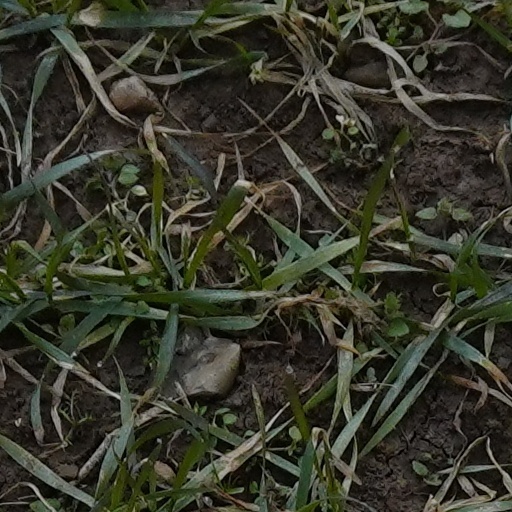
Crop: wheat